Ángel Álvarez

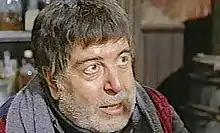
Ángel Álvarez in "Django" (1966)

Ángel Álvarez (26 September 1906 – 13 December 1983) was a prolific Spanish film actor.